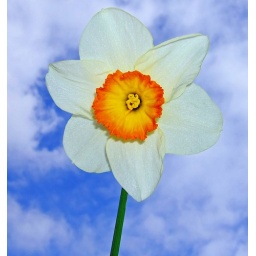
A wild narcissi against a fleetingly blue sky between snow , hail , sleet and rain . Glorious april weather.